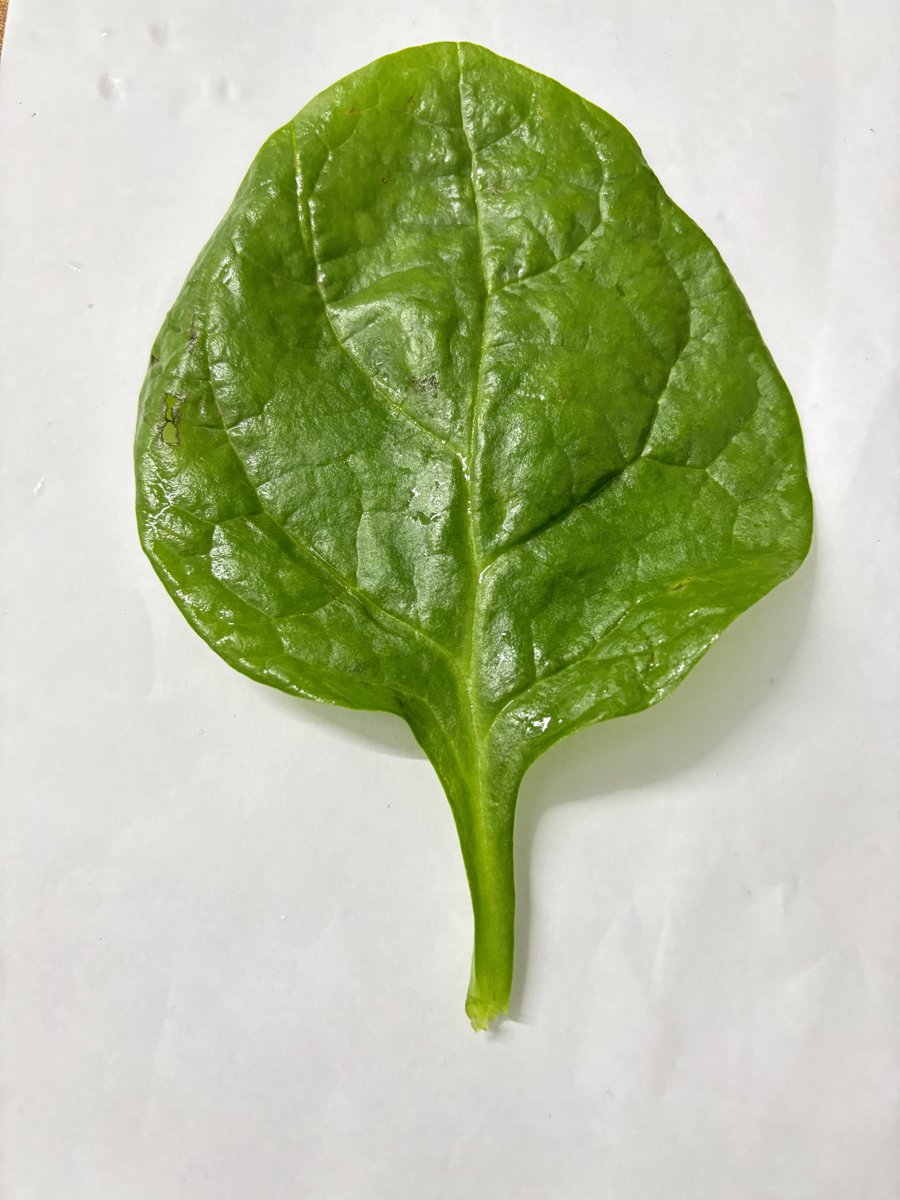
Label: Healthy-Leaf